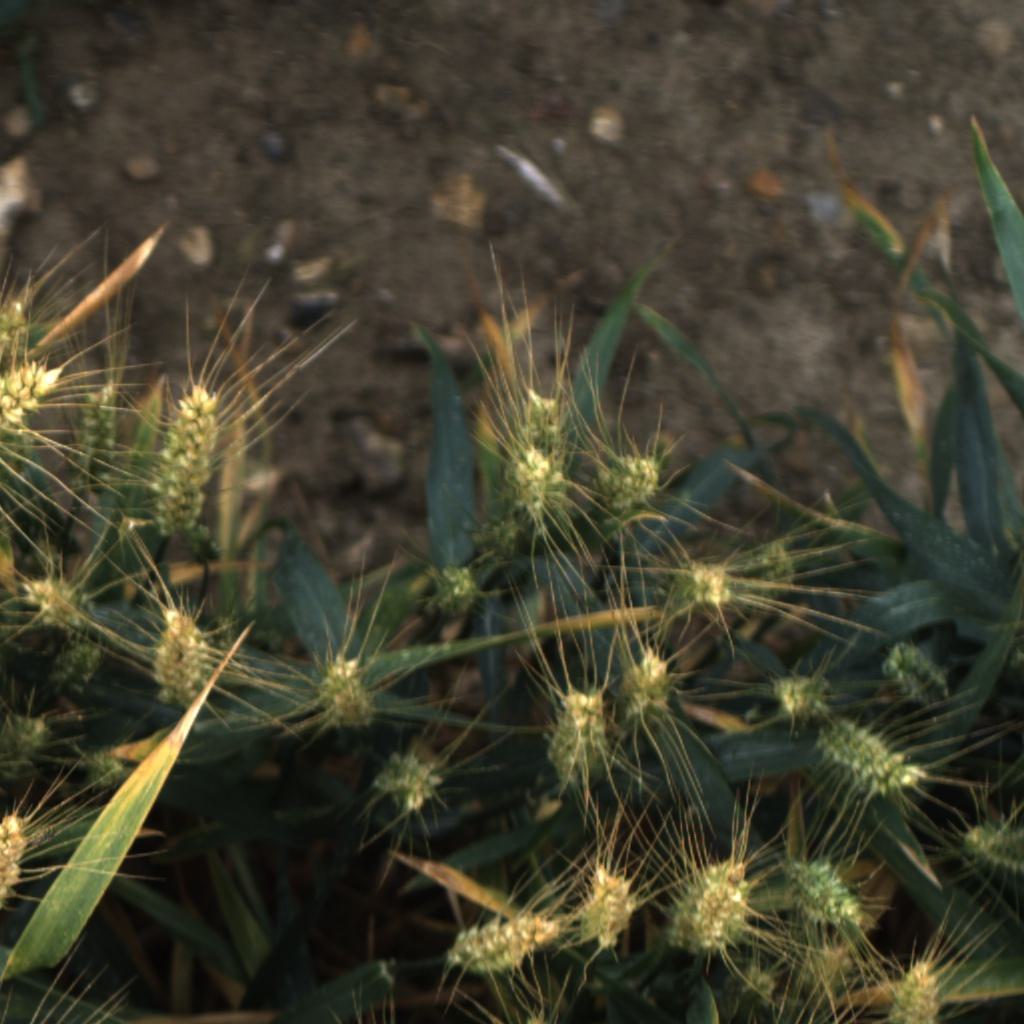
Country: UK
Location: Rothamsted
Wheat development stage: Filling - Ripening